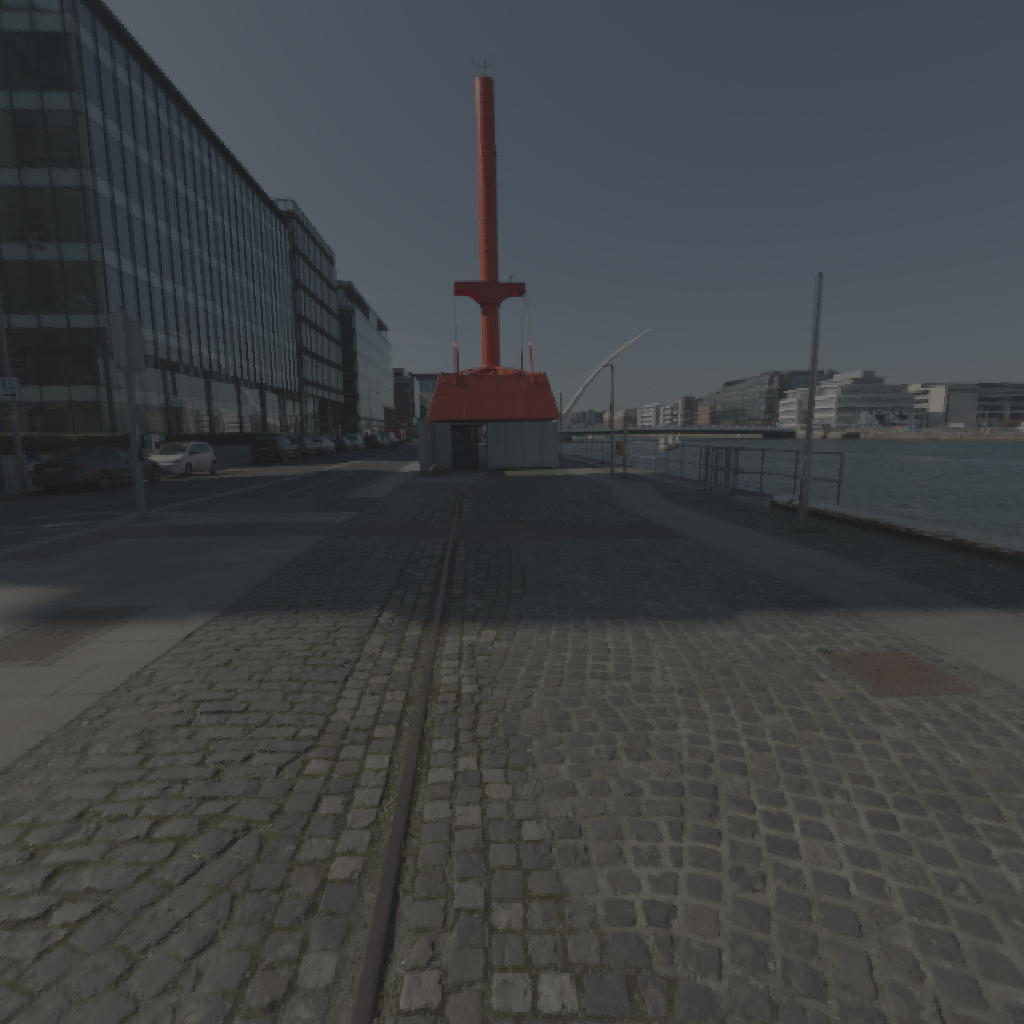
scene-linear HDR photo, Docklands 02, outdoor, with visible sun, city, building, street, road, cobblestone, high contrast, clear, urban, natural light, morning-afternoon, high dynamic range, physically based lighting